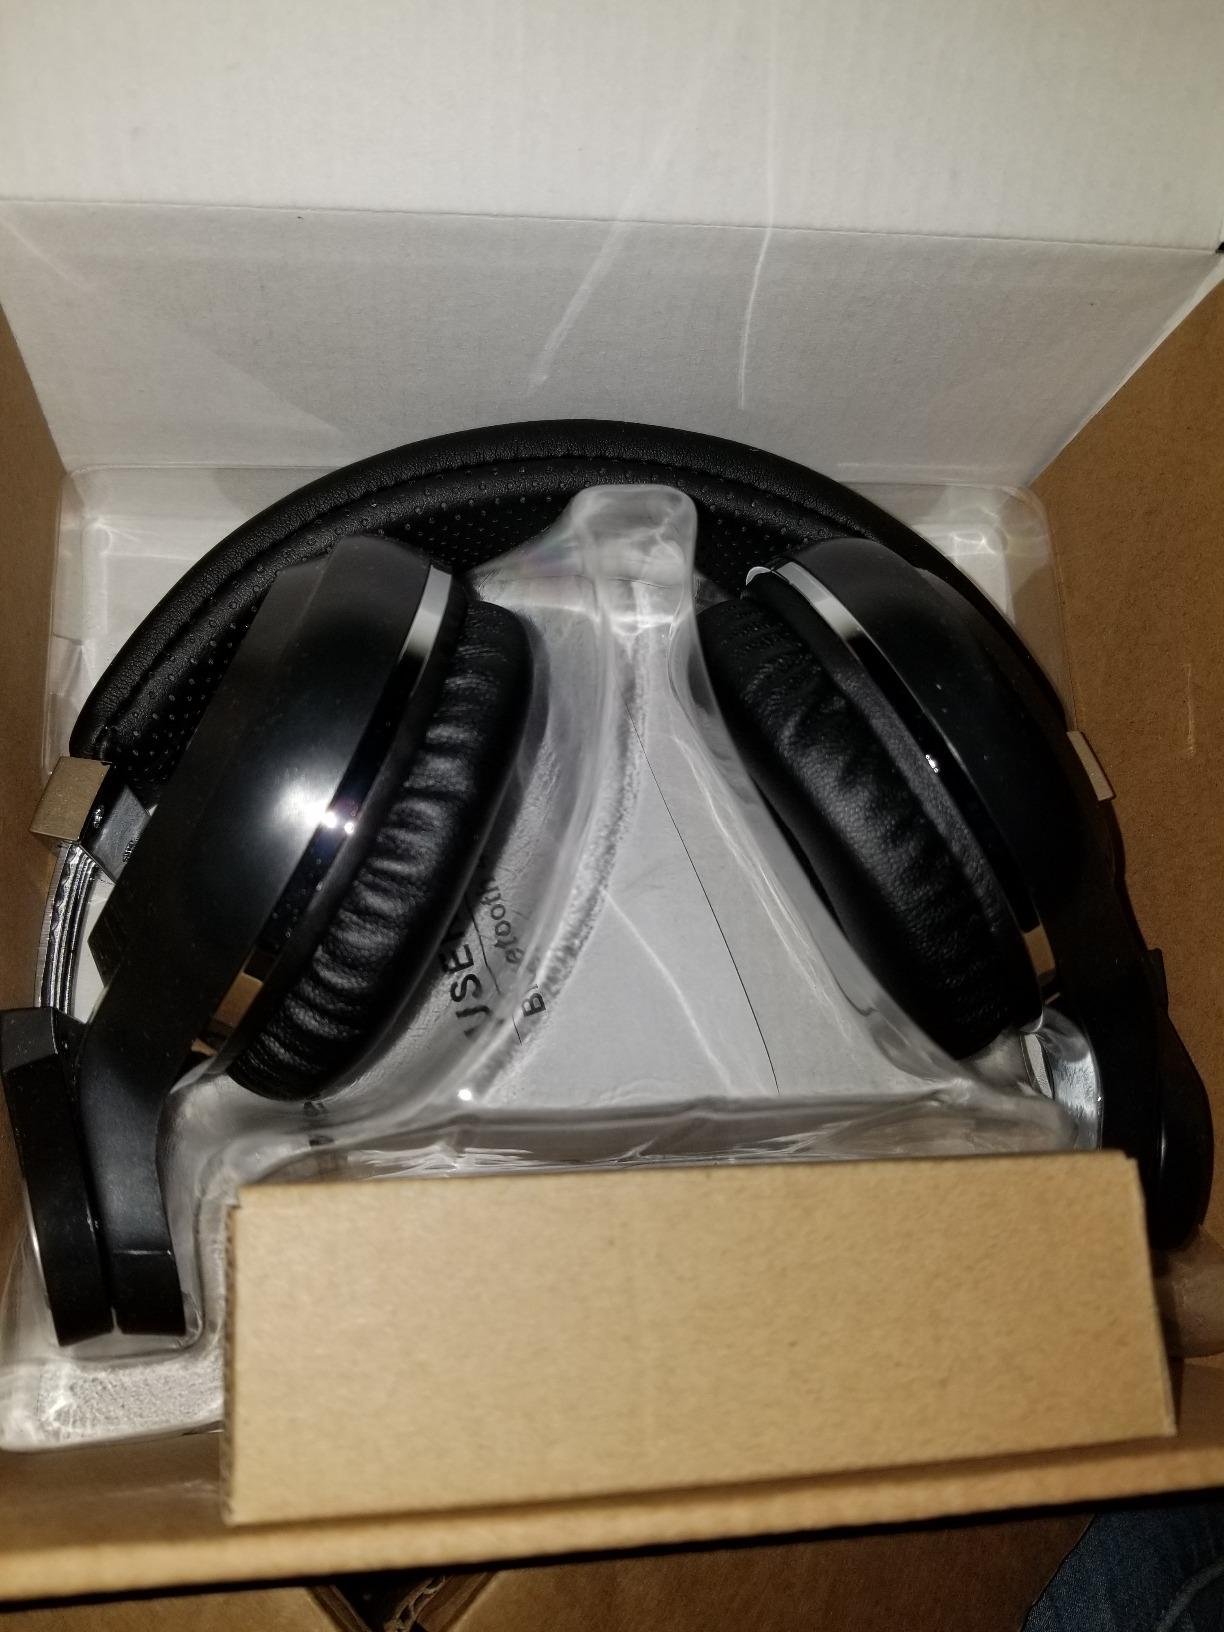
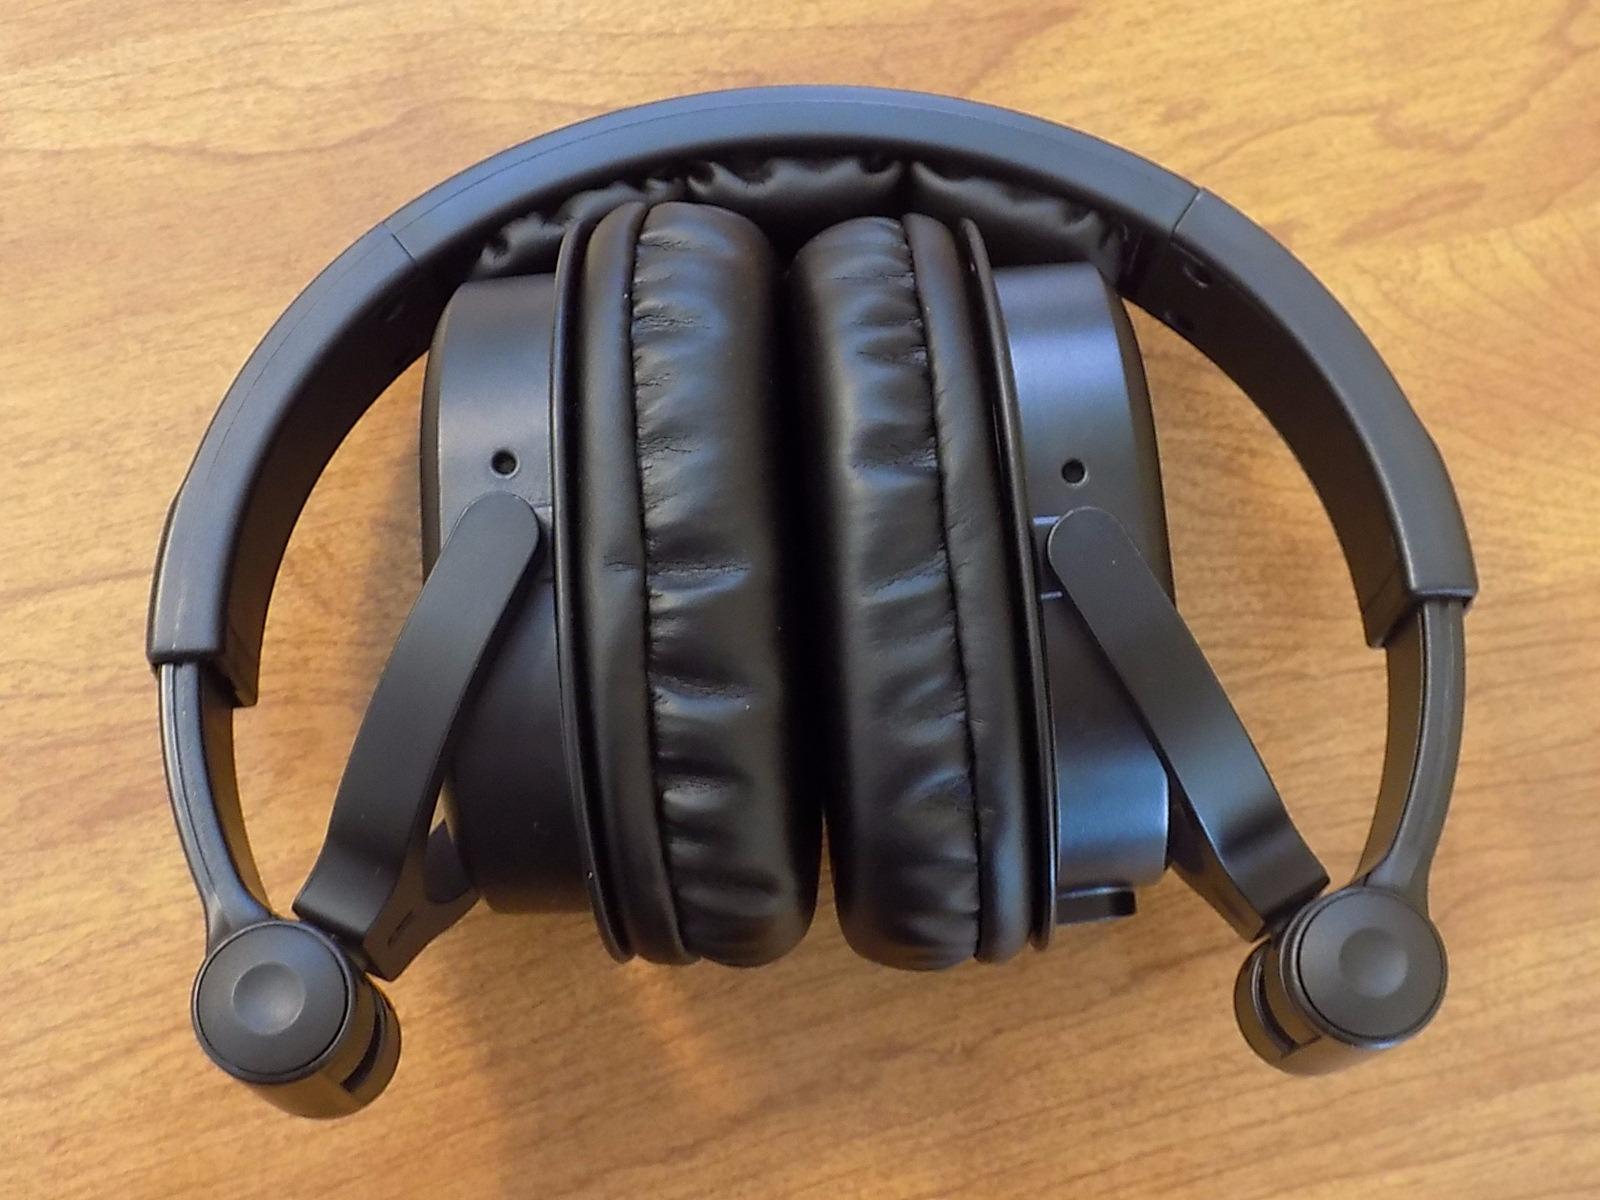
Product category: headphones
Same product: no